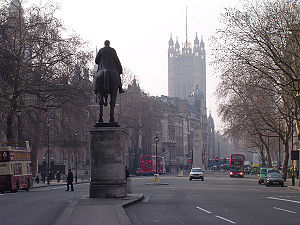
Whitehall
Udsigt over Whitehall mod Palace of Westminster. Tårnet er Victoria Tower.
Whitehall er en gade i London, hvor de fleste regeringsbygninger ligger.